Zbrojovka Z 18

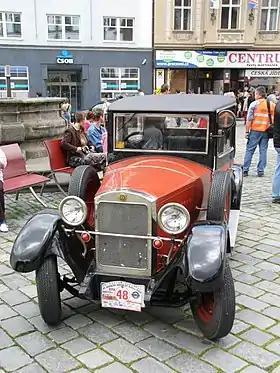
1929 Zbrojovka Z 18

The Zbrojovka Z 18 was a car produced by Československá Zbrojovka in the 1920s. Derived from the more powerful of two Z 26 designs developed following the Disk, the Z 18 was first produced in 1925. The car was produced in a variety of body types, including a four seat open-top phaeton fitted with one, two and four doors, limousine and landaulet and a two-door roadster. It had a two-stroke two-cylinder engine which enabled the car to reach a speed of . A total of 2,510 vehicles were produced before production ceased in 1930.